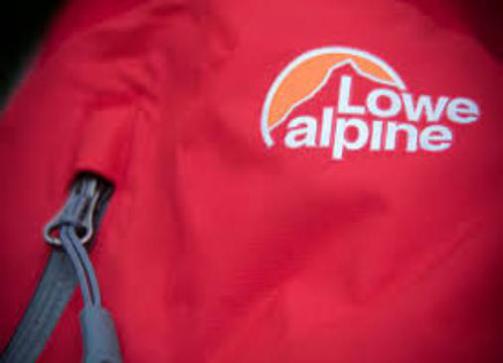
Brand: lowe alpine
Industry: Sports